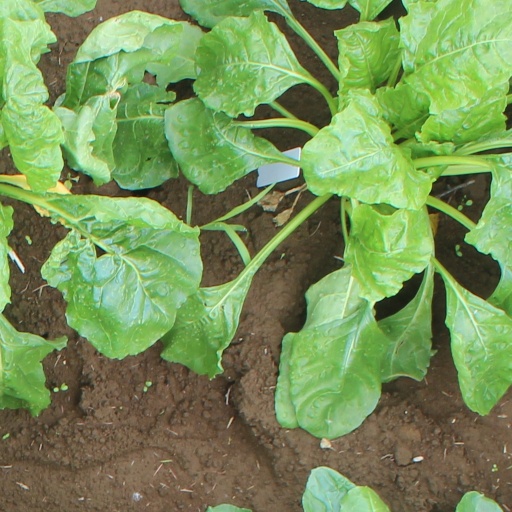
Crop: sugar beet